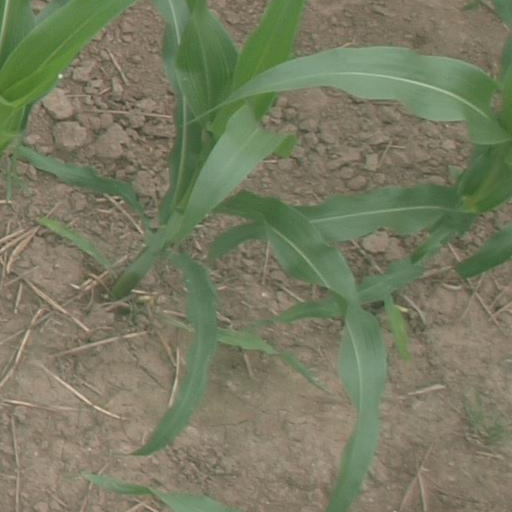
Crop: maize; corn